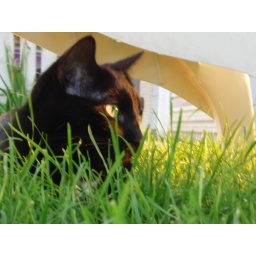
... under this chair! reason # 482 why the cats don't mind when the grass grows long.